Anderson Valley Brewing Company

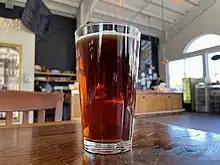
A glass of Winter Solstice Ale at the Anderson Valley Brewing Company tap room.

Anderson Valley Brewing Company's main lineup of beers includes "Boont Amber Ale", "Poleeko Pale Ale" and "Barney Flats Oatmeal Stout". "Hop Ottin' IPA" was added in the mid 1990s. Additionally the brewery produces (in smaller quantities) "Brother David's Belgian style Double" and "Triple", "Heelch O'Hops Imperial IPA", and the Summer and Winter Solstice beers, as well as several barrel-aged sour beers. In 2012 they collaborated with Wild Turkey bourbon to release "Anderson Valley Bourbon Barrel Stout". Other beers in the "Barl" series (Anderson Valley Beers aged in Wild Turkey Barrels) followed including "Boont Barl" and "Huge Arker Imperial Stout". In 2014, they expanded into the gose style, releasing "The Kimmie, The Yink, & The Holy Gose", "Blood Orange Gose", and "Briney Melon Gose".